Barro Colorado Island

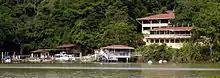
The Barro Colorado Research Station is run by the Smithsonian Tropical Research Institute.

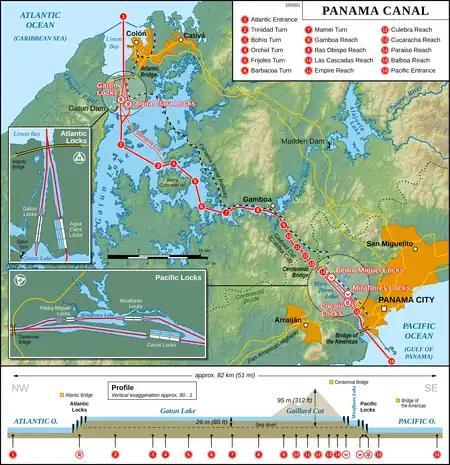
A schematic of the Panama Canal, showing Barro Colorado Island in the middle left.

Barro Colorado Island is located in the man-made Gatun Lake in the middle of the Panama Canal. The island was formed when the waters of the Chagres River were dammed to form the lake in 1913. When the waters rose, they covered a significant part of the existing tropical forest, but certain hilltops remained as islands in the middle of the lake. It has an area of .